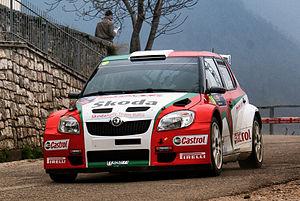
Le Rallye des 1000 Miles est un rallye italien asphalte organisé par l'Automobile club de Brescia en Lombardie.